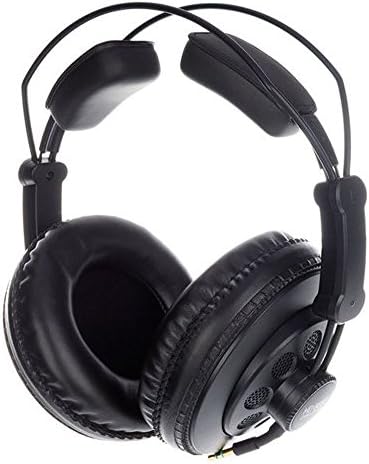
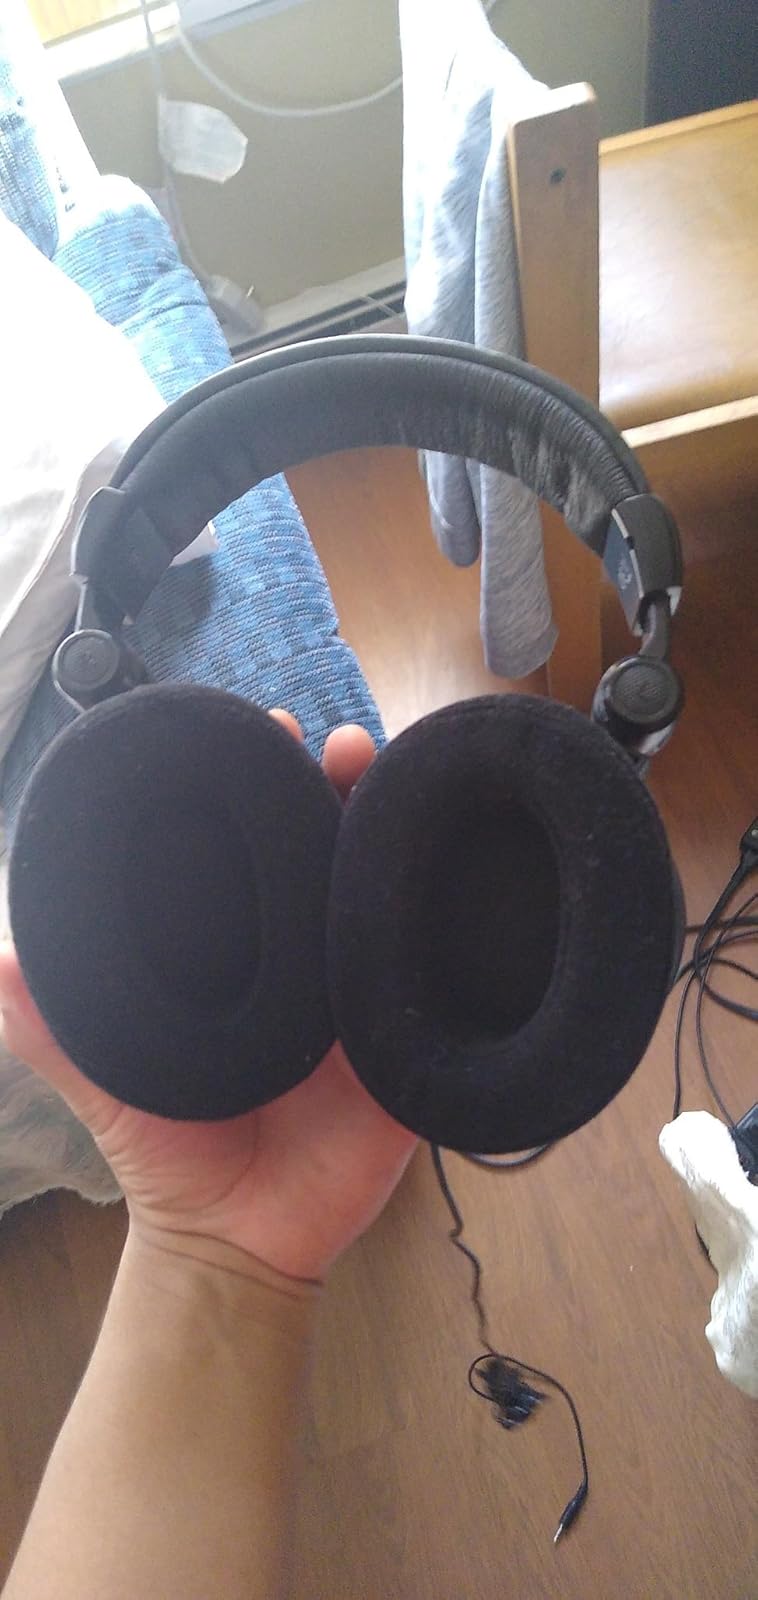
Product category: headphones
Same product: no